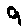
Label: 9